The Naulahka (film)

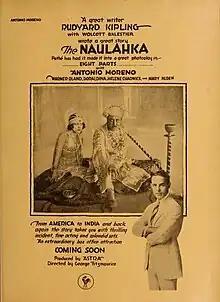

The Naulahka is a 1918 American silent adventure film directed by George Fitzmaurice and starring Antonio Moreno, Helene Chadwick and Warner Oland. It was made for a reported cost of $100,000 leading the studio to claim it was the most expensive film ever made, although many earlier productions had in fact been made with larger budgets. It is based on a poem of the same name by Rudyard Kipling. Originally eight reels long, it was later shortened to six with a running time of around an hour.